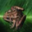
Label: frog